Fremantle Lumpers Union

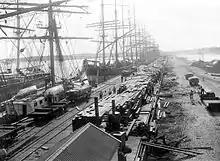
Sailing ships Fremantle Harbour 1899

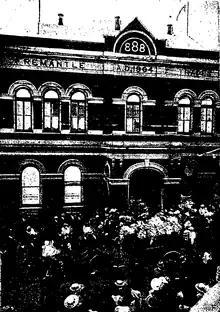
Thomas Edwards' funeral cortege outside Fremantle Trades Hall

The Fremantle Lumpers Union was a trade union formed in 1889 and active until 1946 when it became part of the Waterside Workers' Federation, Fremantle Branch. It was the first union to represent unskilled workers formed in Western Australia.